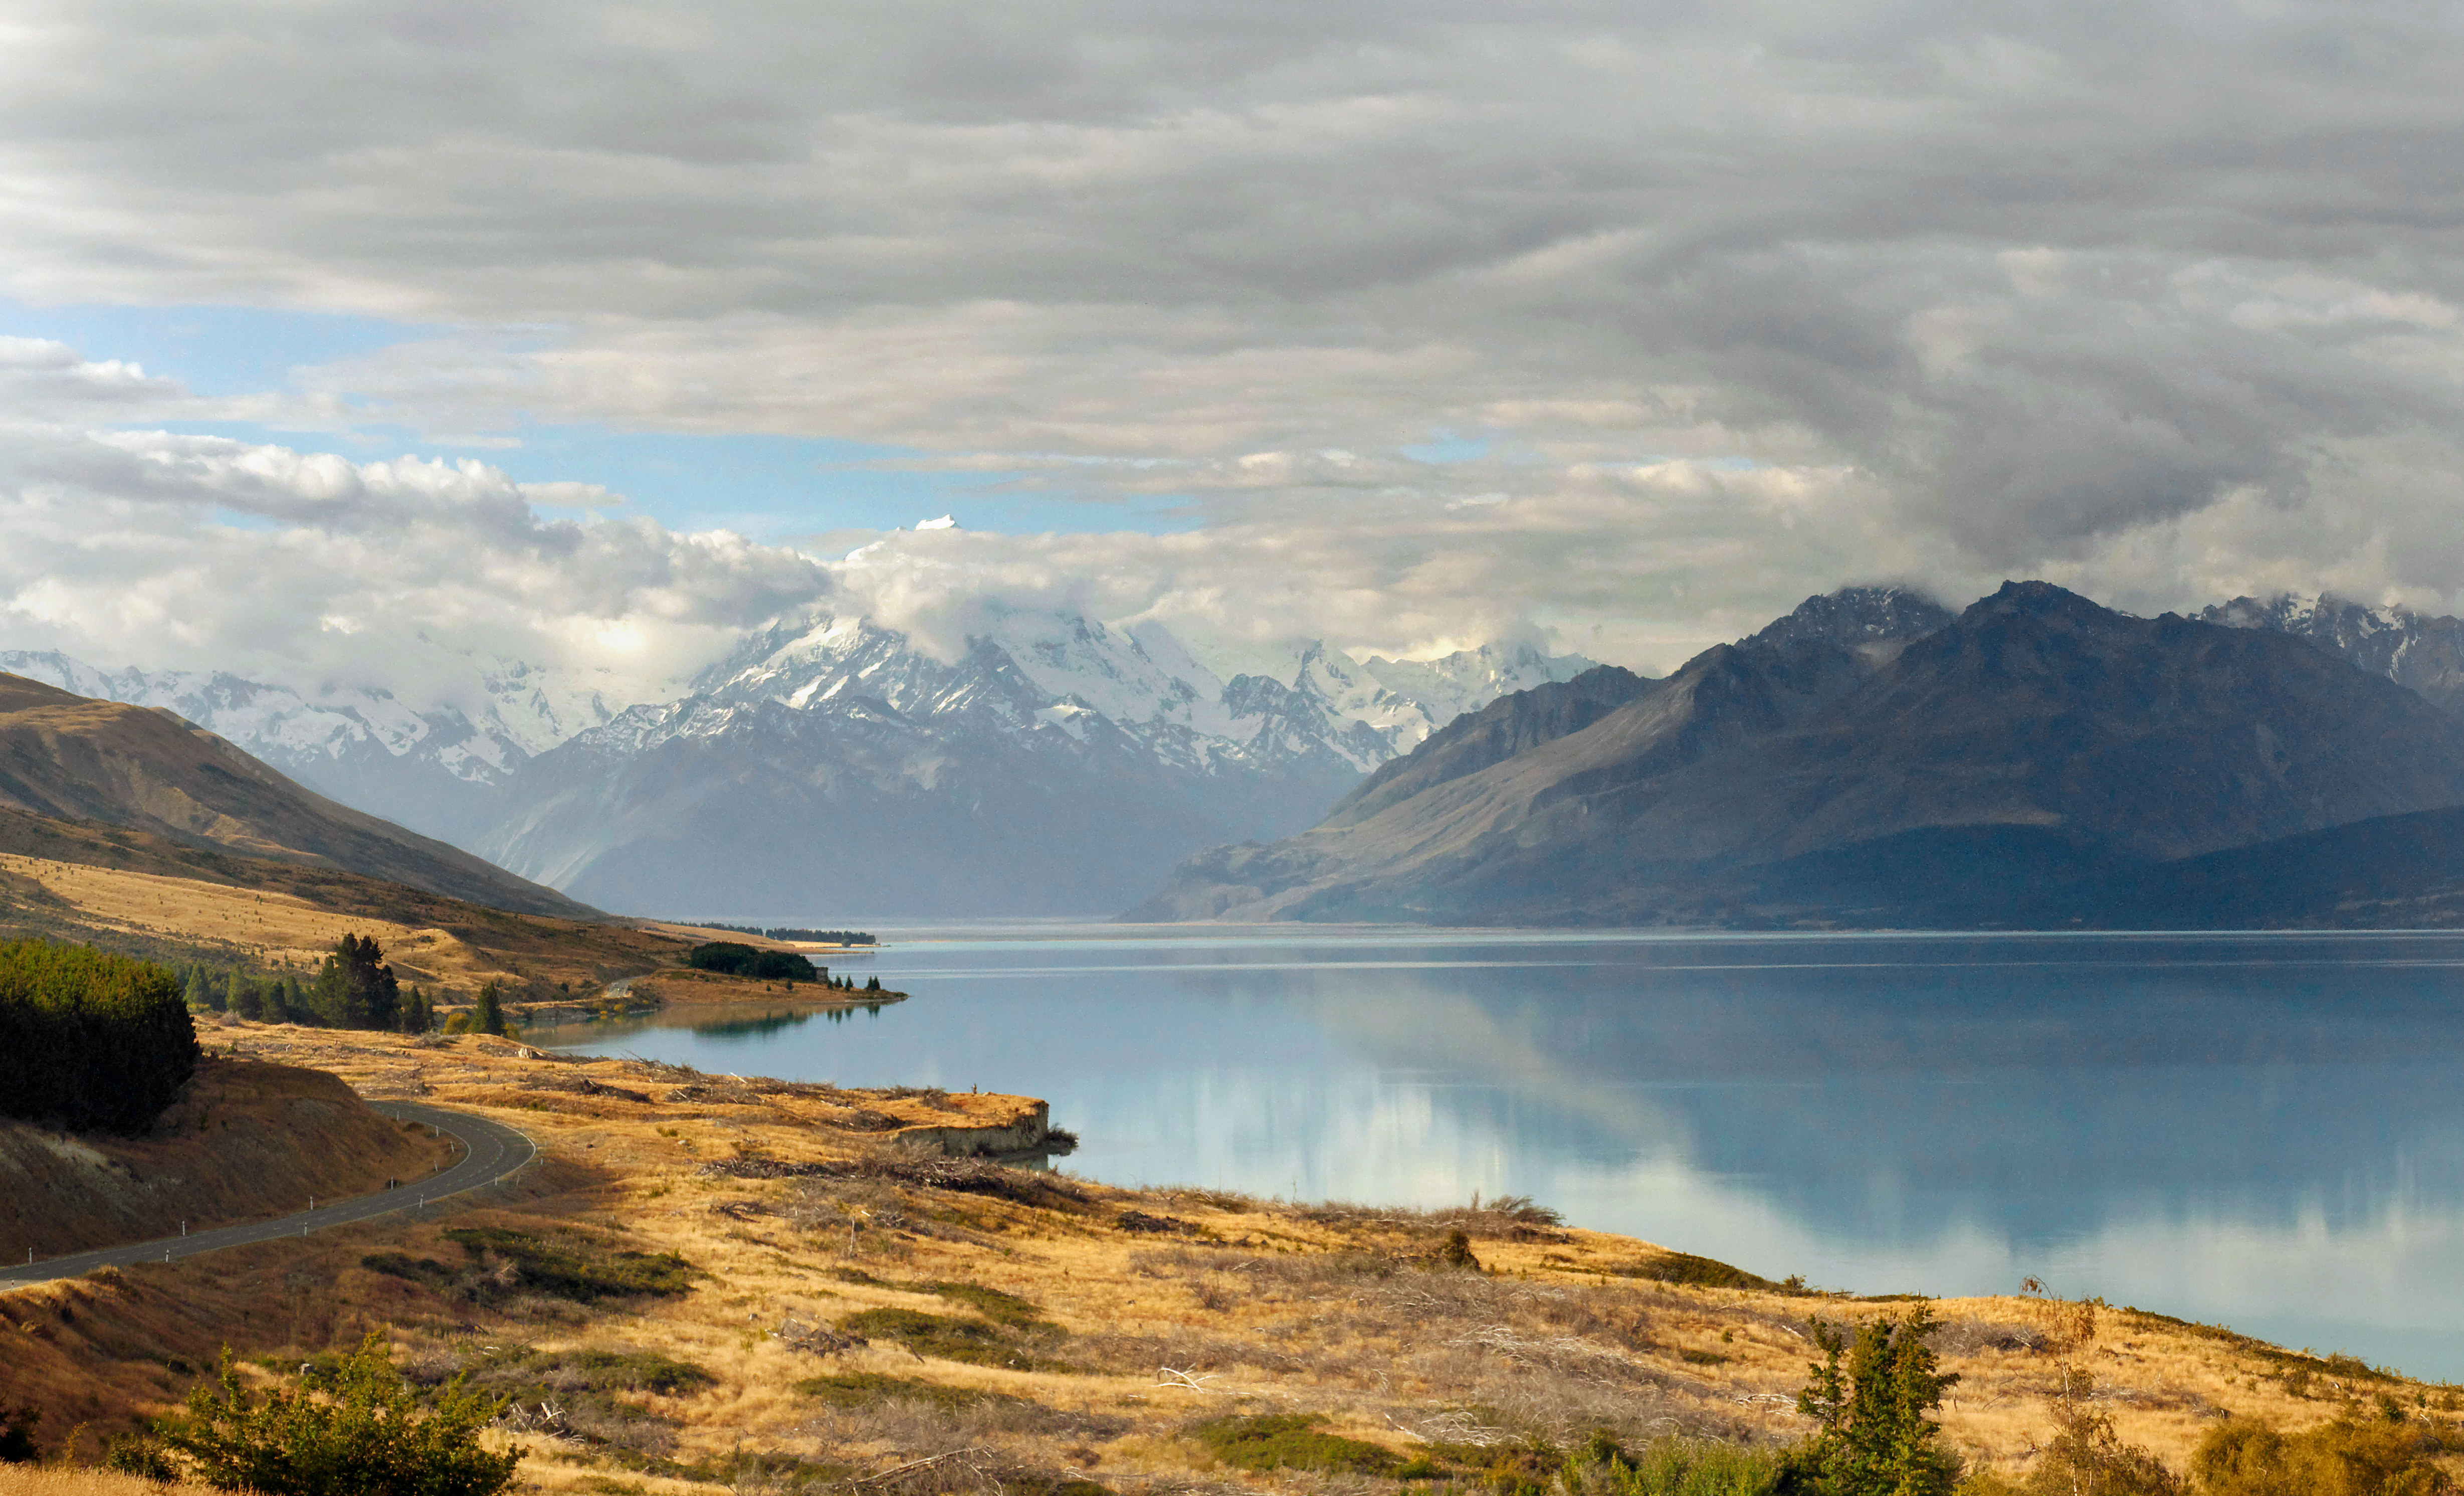
mountainous landforms, highland, mountain, body of water, natural landscape, nature, sky, mountain range, wilderness, lake, loch, fell, lake district, tarn, cloud, fjord, hill, landscape, alps, valley, water, bank, reflection, sound, national park, reservoir, ridge, mount scenery, hill station, glacial lake, sunlight, river, terrain, glacial landform, coast, massif, moraine, inlet, meteorological phenomenon